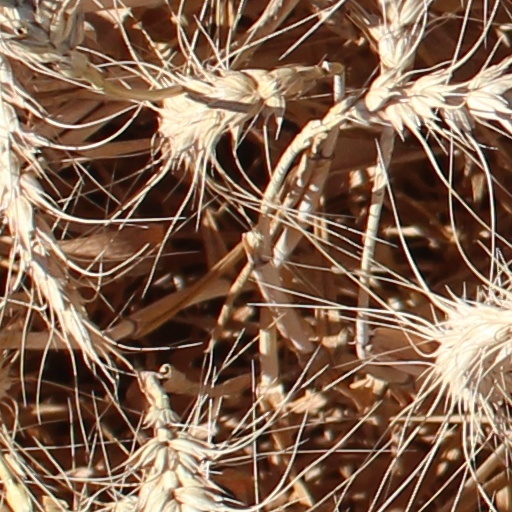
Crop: wheat